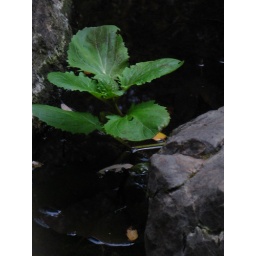
flower in the water